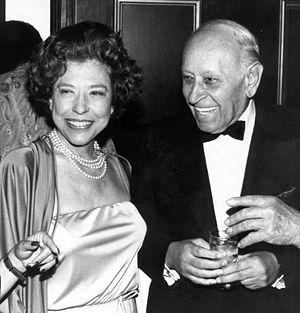
George Raft né George Ranft le 26 septembre 1901 à New York dans l'état de New York et mort le 24 novembre 1980 à Los Angeles en Californie, est un acteur américain.